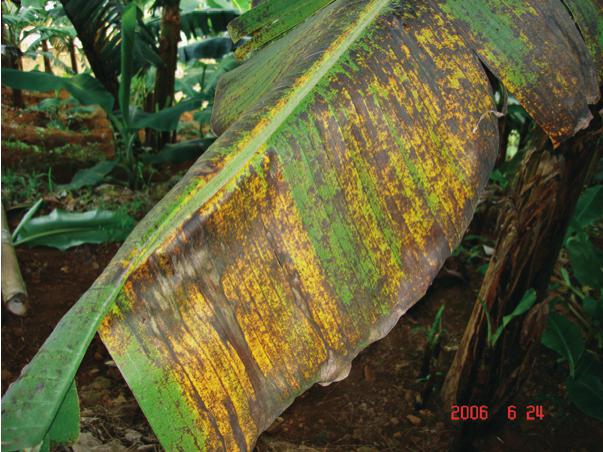
Plant: Banana
Disease: banana black leaf streak